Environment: real
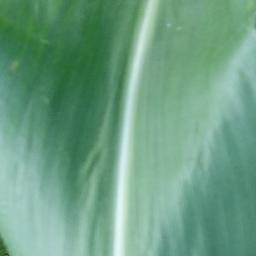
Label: healthy